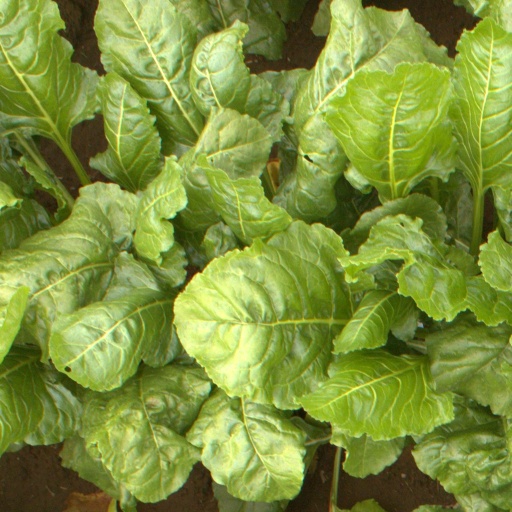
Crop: sugar beet